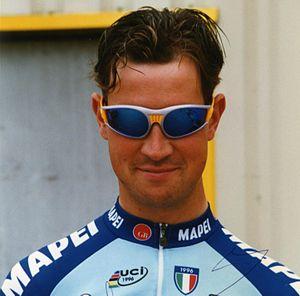
CRITERIUM DE LEVES 1997
Bart Leysen est un ancien coureur cycliste belge.